James T. Russell (politician)

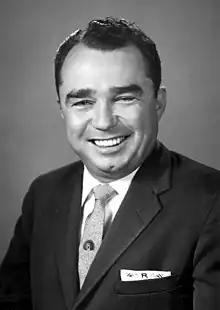
Russell in 1963

James T. Russell (1927 – January 2, 2006) was an American politician. He served as a Republican member of the Florida House of Representatives.